Thomas Edward Laws Moore

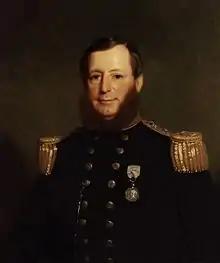
Portrait of T. E. L. Moore in 1860, part of Arctic Explorers collection, painted by Stephen Pearce

Rear-Admiral Thomas Edward Laws Moore, FRS (9 February 1816 – 30 April 1872) was a Royal Navy officer and explorer. He was Governor of the Falkland Islands from 1855 to 1862. "Laws" is spelled "Lawes" in some sources.